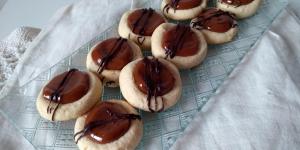
pepas de dulce de leche